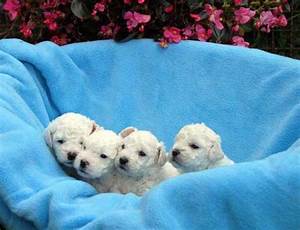
Label: dog